Apex Clubs of Australia

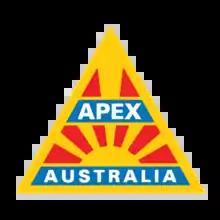
Apex Australia logo

The Association of Apex Clubs of Australia is an Australia-wide association of autonomous clubs dedicated to fellowship, self-improvement, and community service, similar to other service clubs such as Lions International but with a younger membership (18–40). Apex organises a range of activities such as public speaking and debating competitions, ute musters, and Bachelor and Spinster Balls. Members call themselves "Apexians".